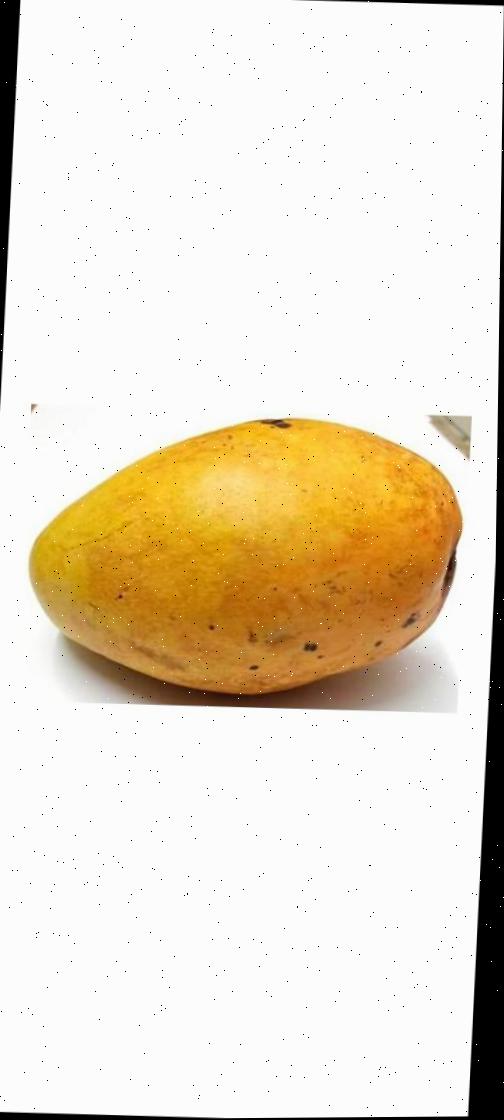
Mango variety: Bari-11